Cisco TelePresence

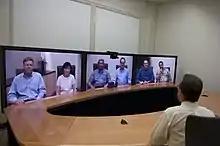
Cisco CTS-3000

They were designed so that the experience was as if local and remote participants were in the same room. These products offer features including up to three 1080p flat panel displays, special tables, microphones, speakers, cameras, collaboration interfaces and lighting.